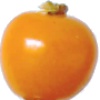
Label: physalis